Maurissa Tancharoen

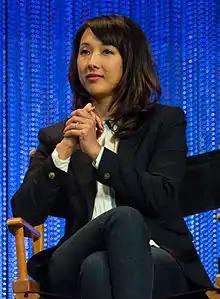
Tancharoen in 2014

Maurissa Tancharoen is an American writer, producer, and actress. She is known for her work as the co-creator, show runner, and executive producer of Marvel's "Agents of S.H.I.E.L.D.", which aired on the ABC television network for 7 seasons from 2013 to 2020. She is from Los Angeles.